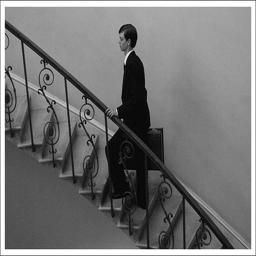
A man walking up stairs carrying a briefcase
Man walking up a flight of stairs while holding a briefcase
A man who is walking up a staircase while holding a briefcase.
A black and white picture of a man walking up a stairway with a brief case.
A man in a suit with a briefcase walking up a staircase.